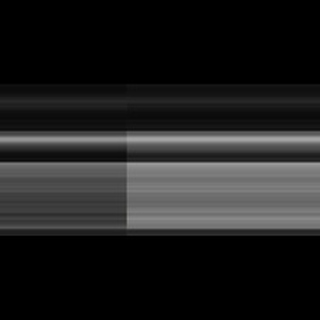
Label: sugarcane_red_rot